Robert Menzies

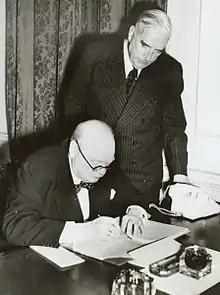
Australian Prime Minister, Robert Menzies, with his British counterpart, Winston Churchill, London 1941

With Lyons's sudden death on 7 April 1939, Page became caretaker prime minister until the UAP could elect a new leader. On 18 April 1939, Menzies was elected party leader over three other candidates. He was sworn in as prime minister eight days later.